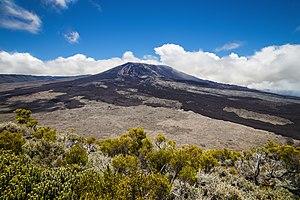
Site du piton de la fournaise à l'île de La Réunion.